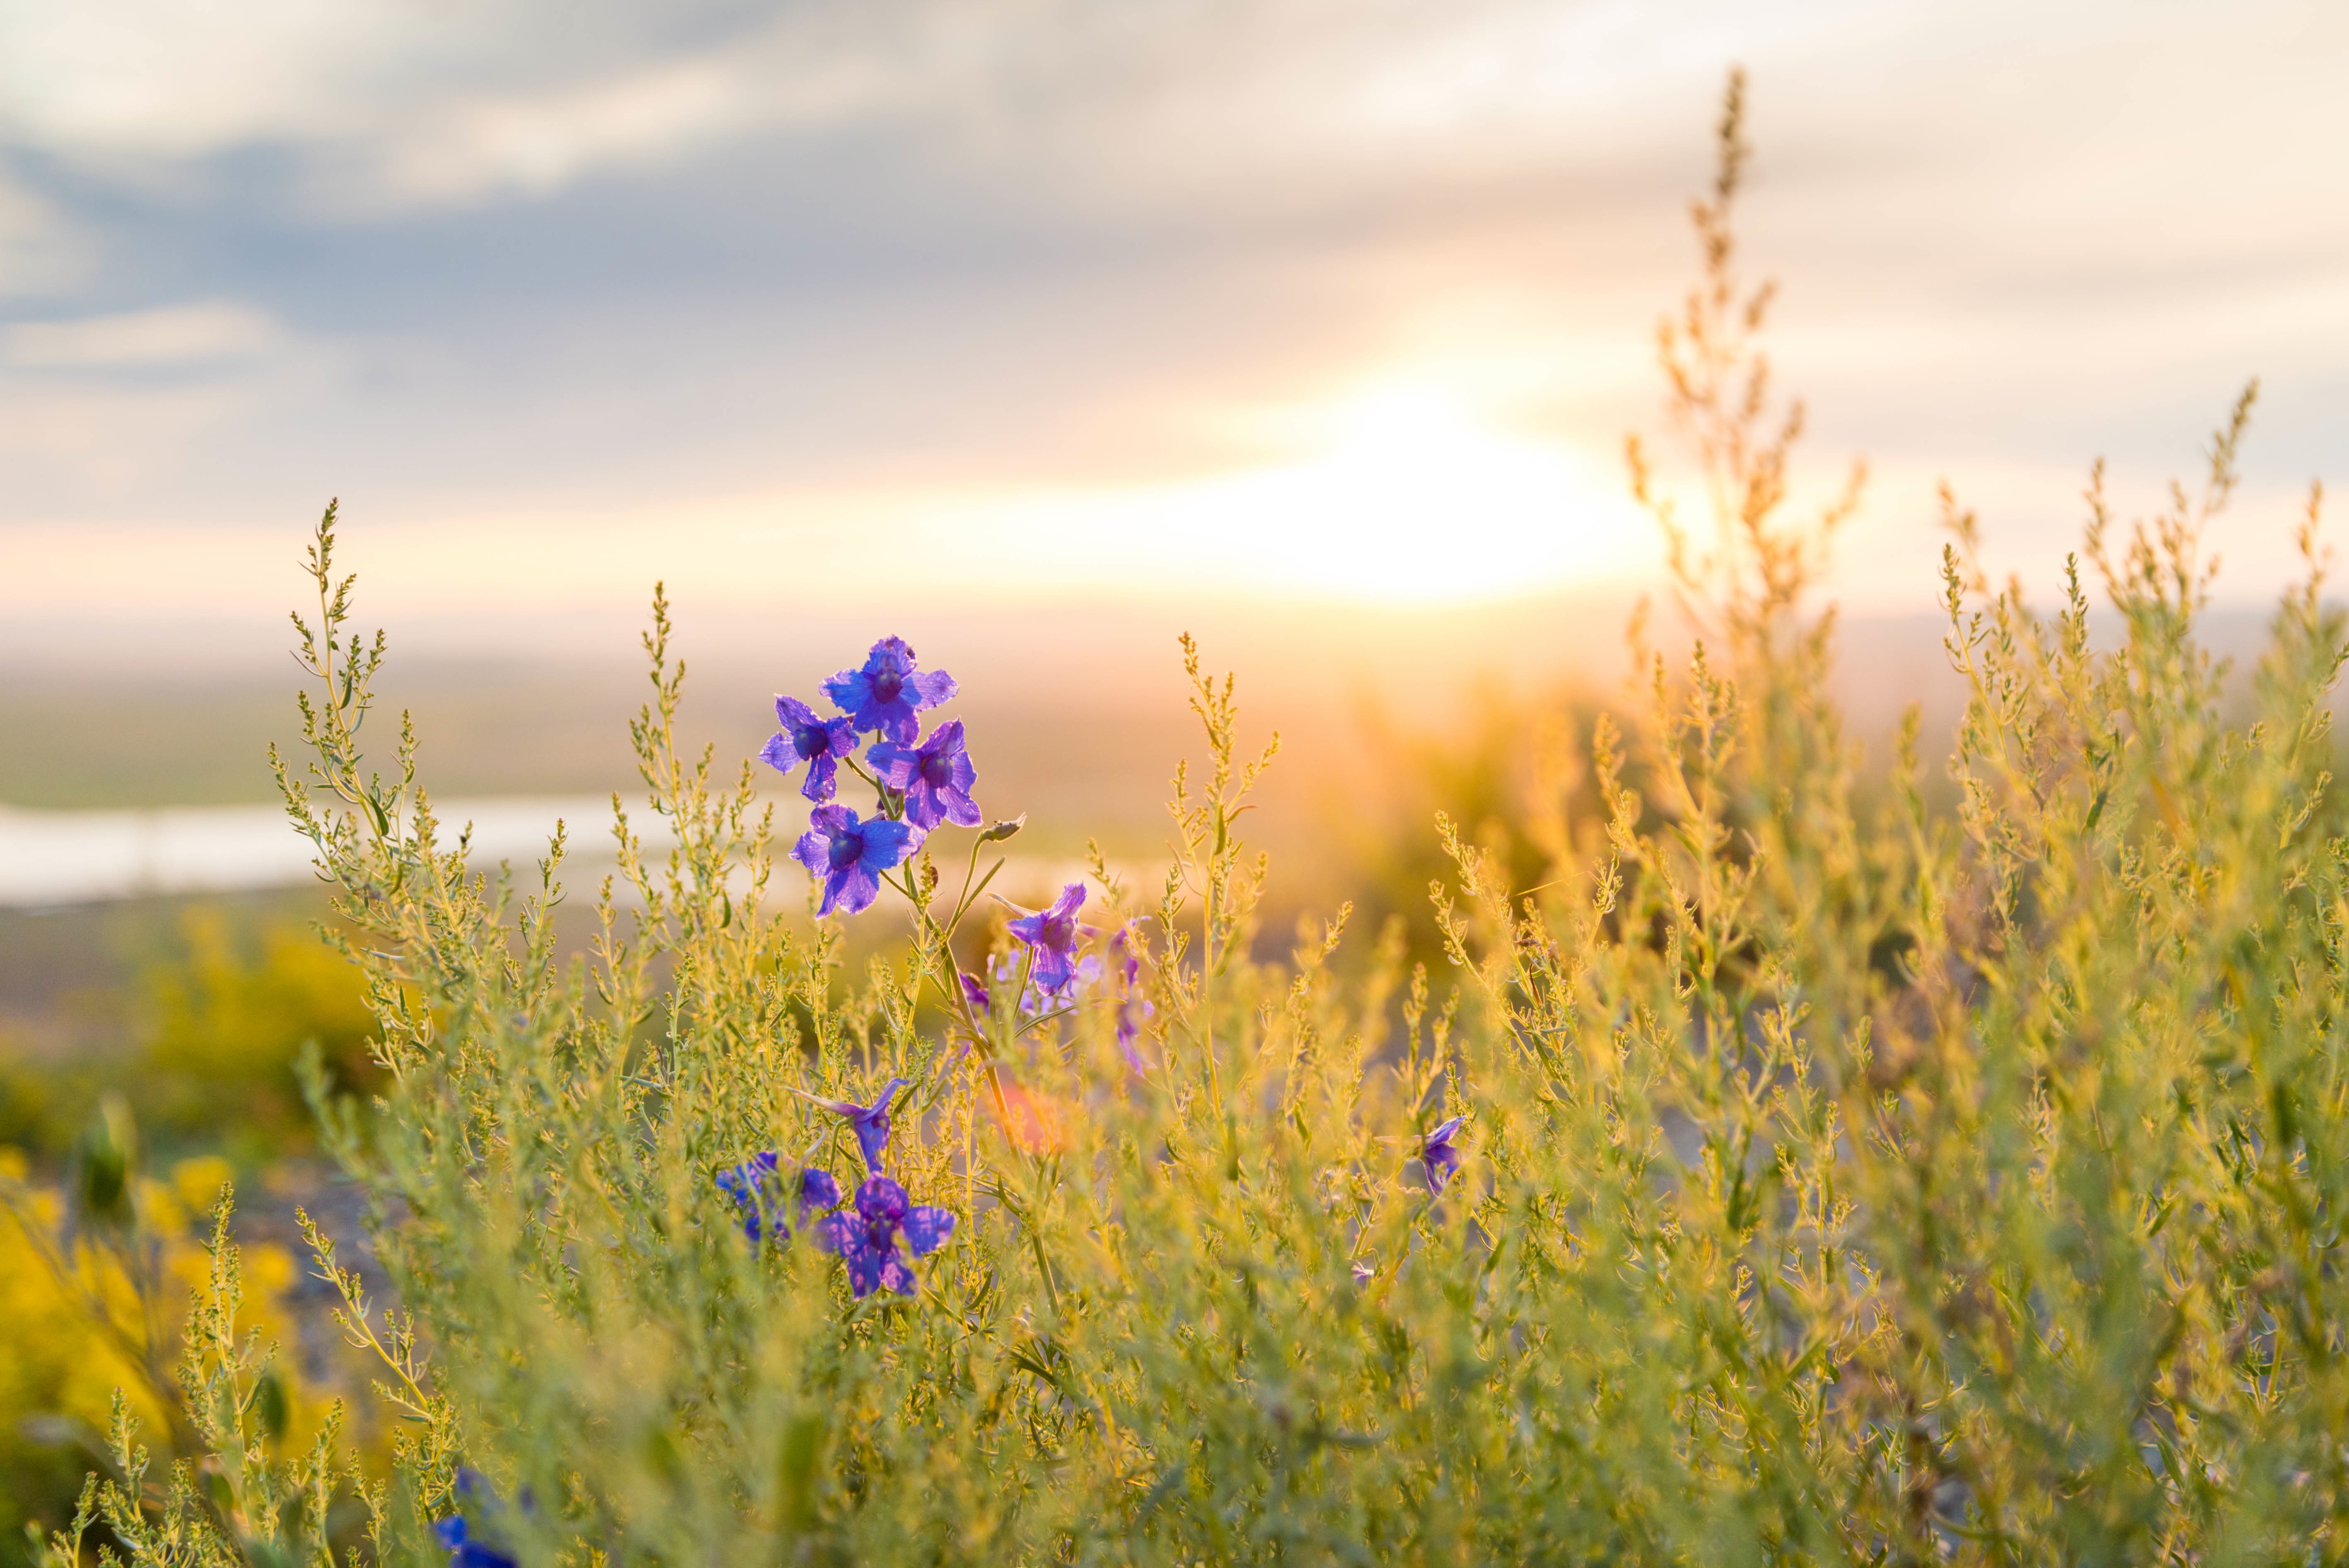
nature, grass, horizon, plant, sky, sunset, field, meadow, prairie, sunlight, morning, flower, agriculture, flora, wildflower, flowers, grassland, steppe, rural area, flowering plant, natural environment, grass family, land plant